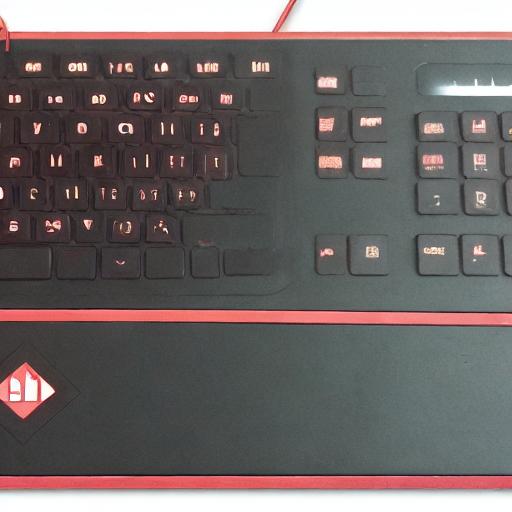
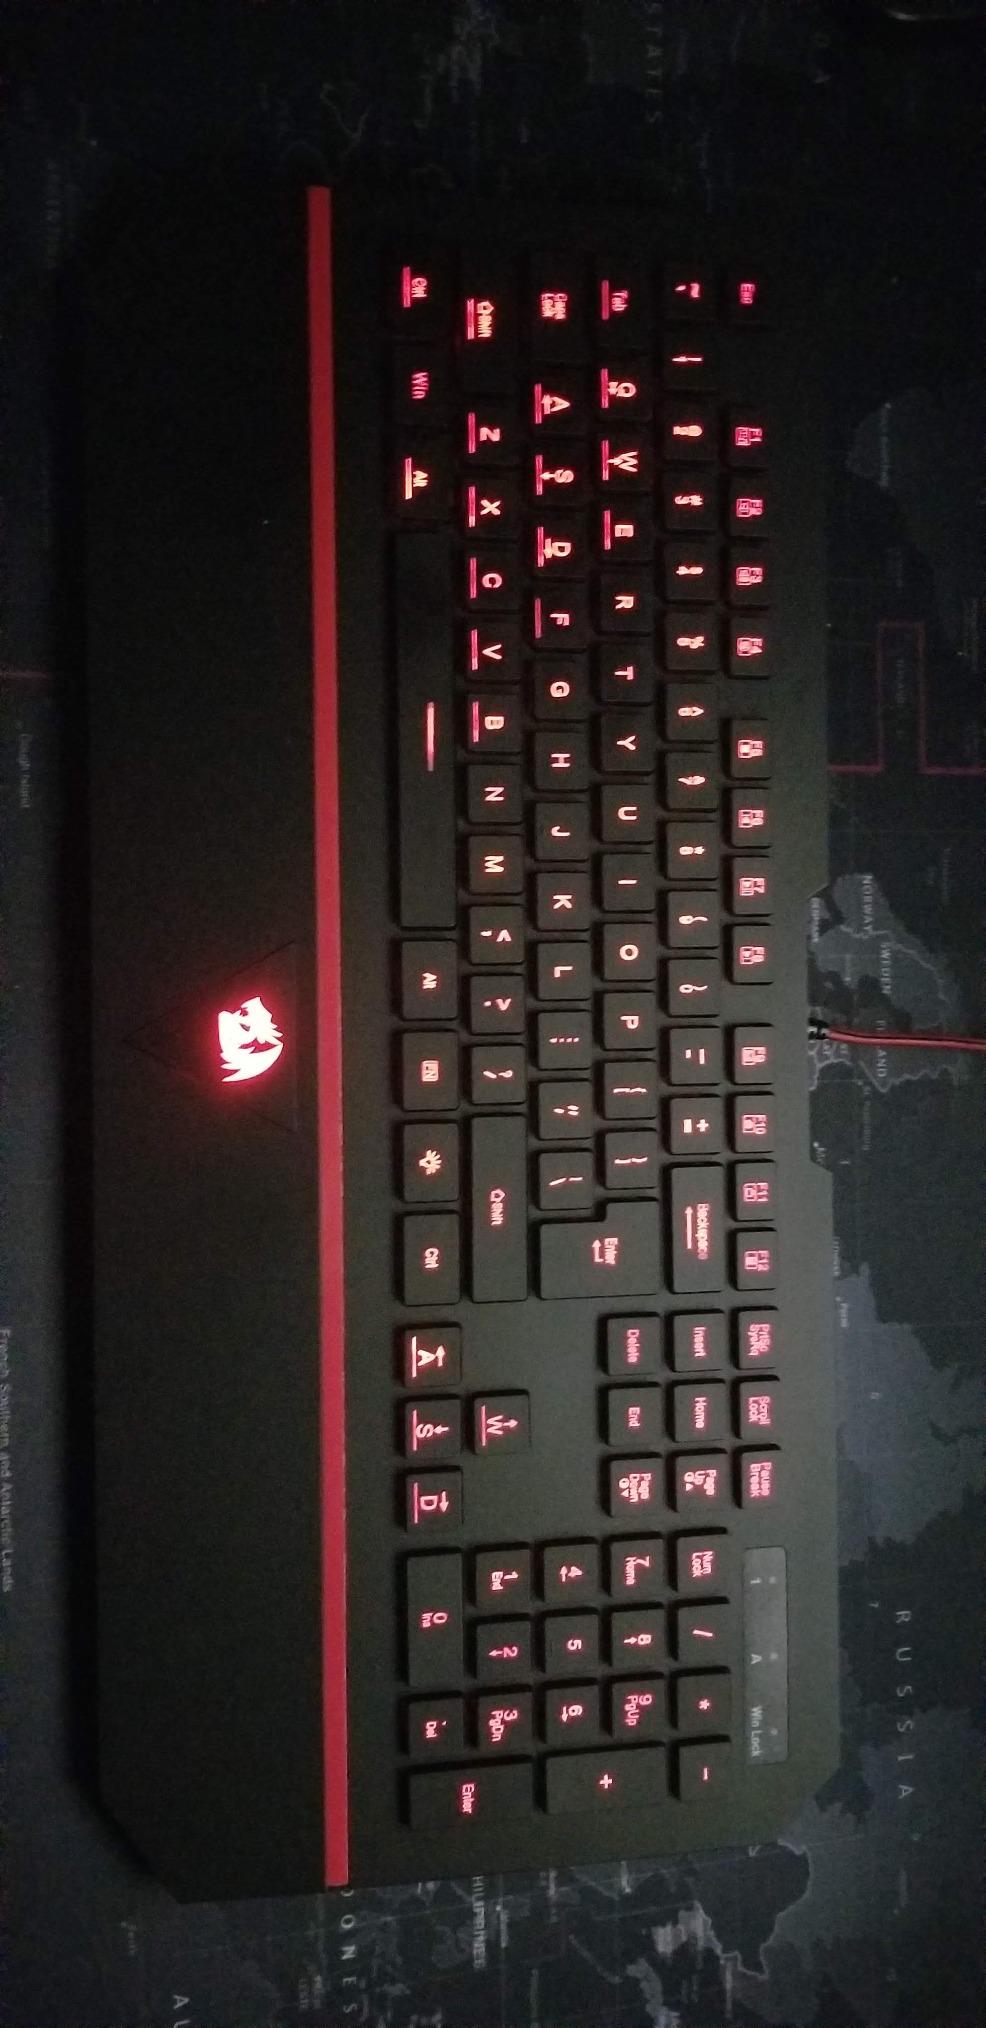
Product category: keyboard
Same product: no